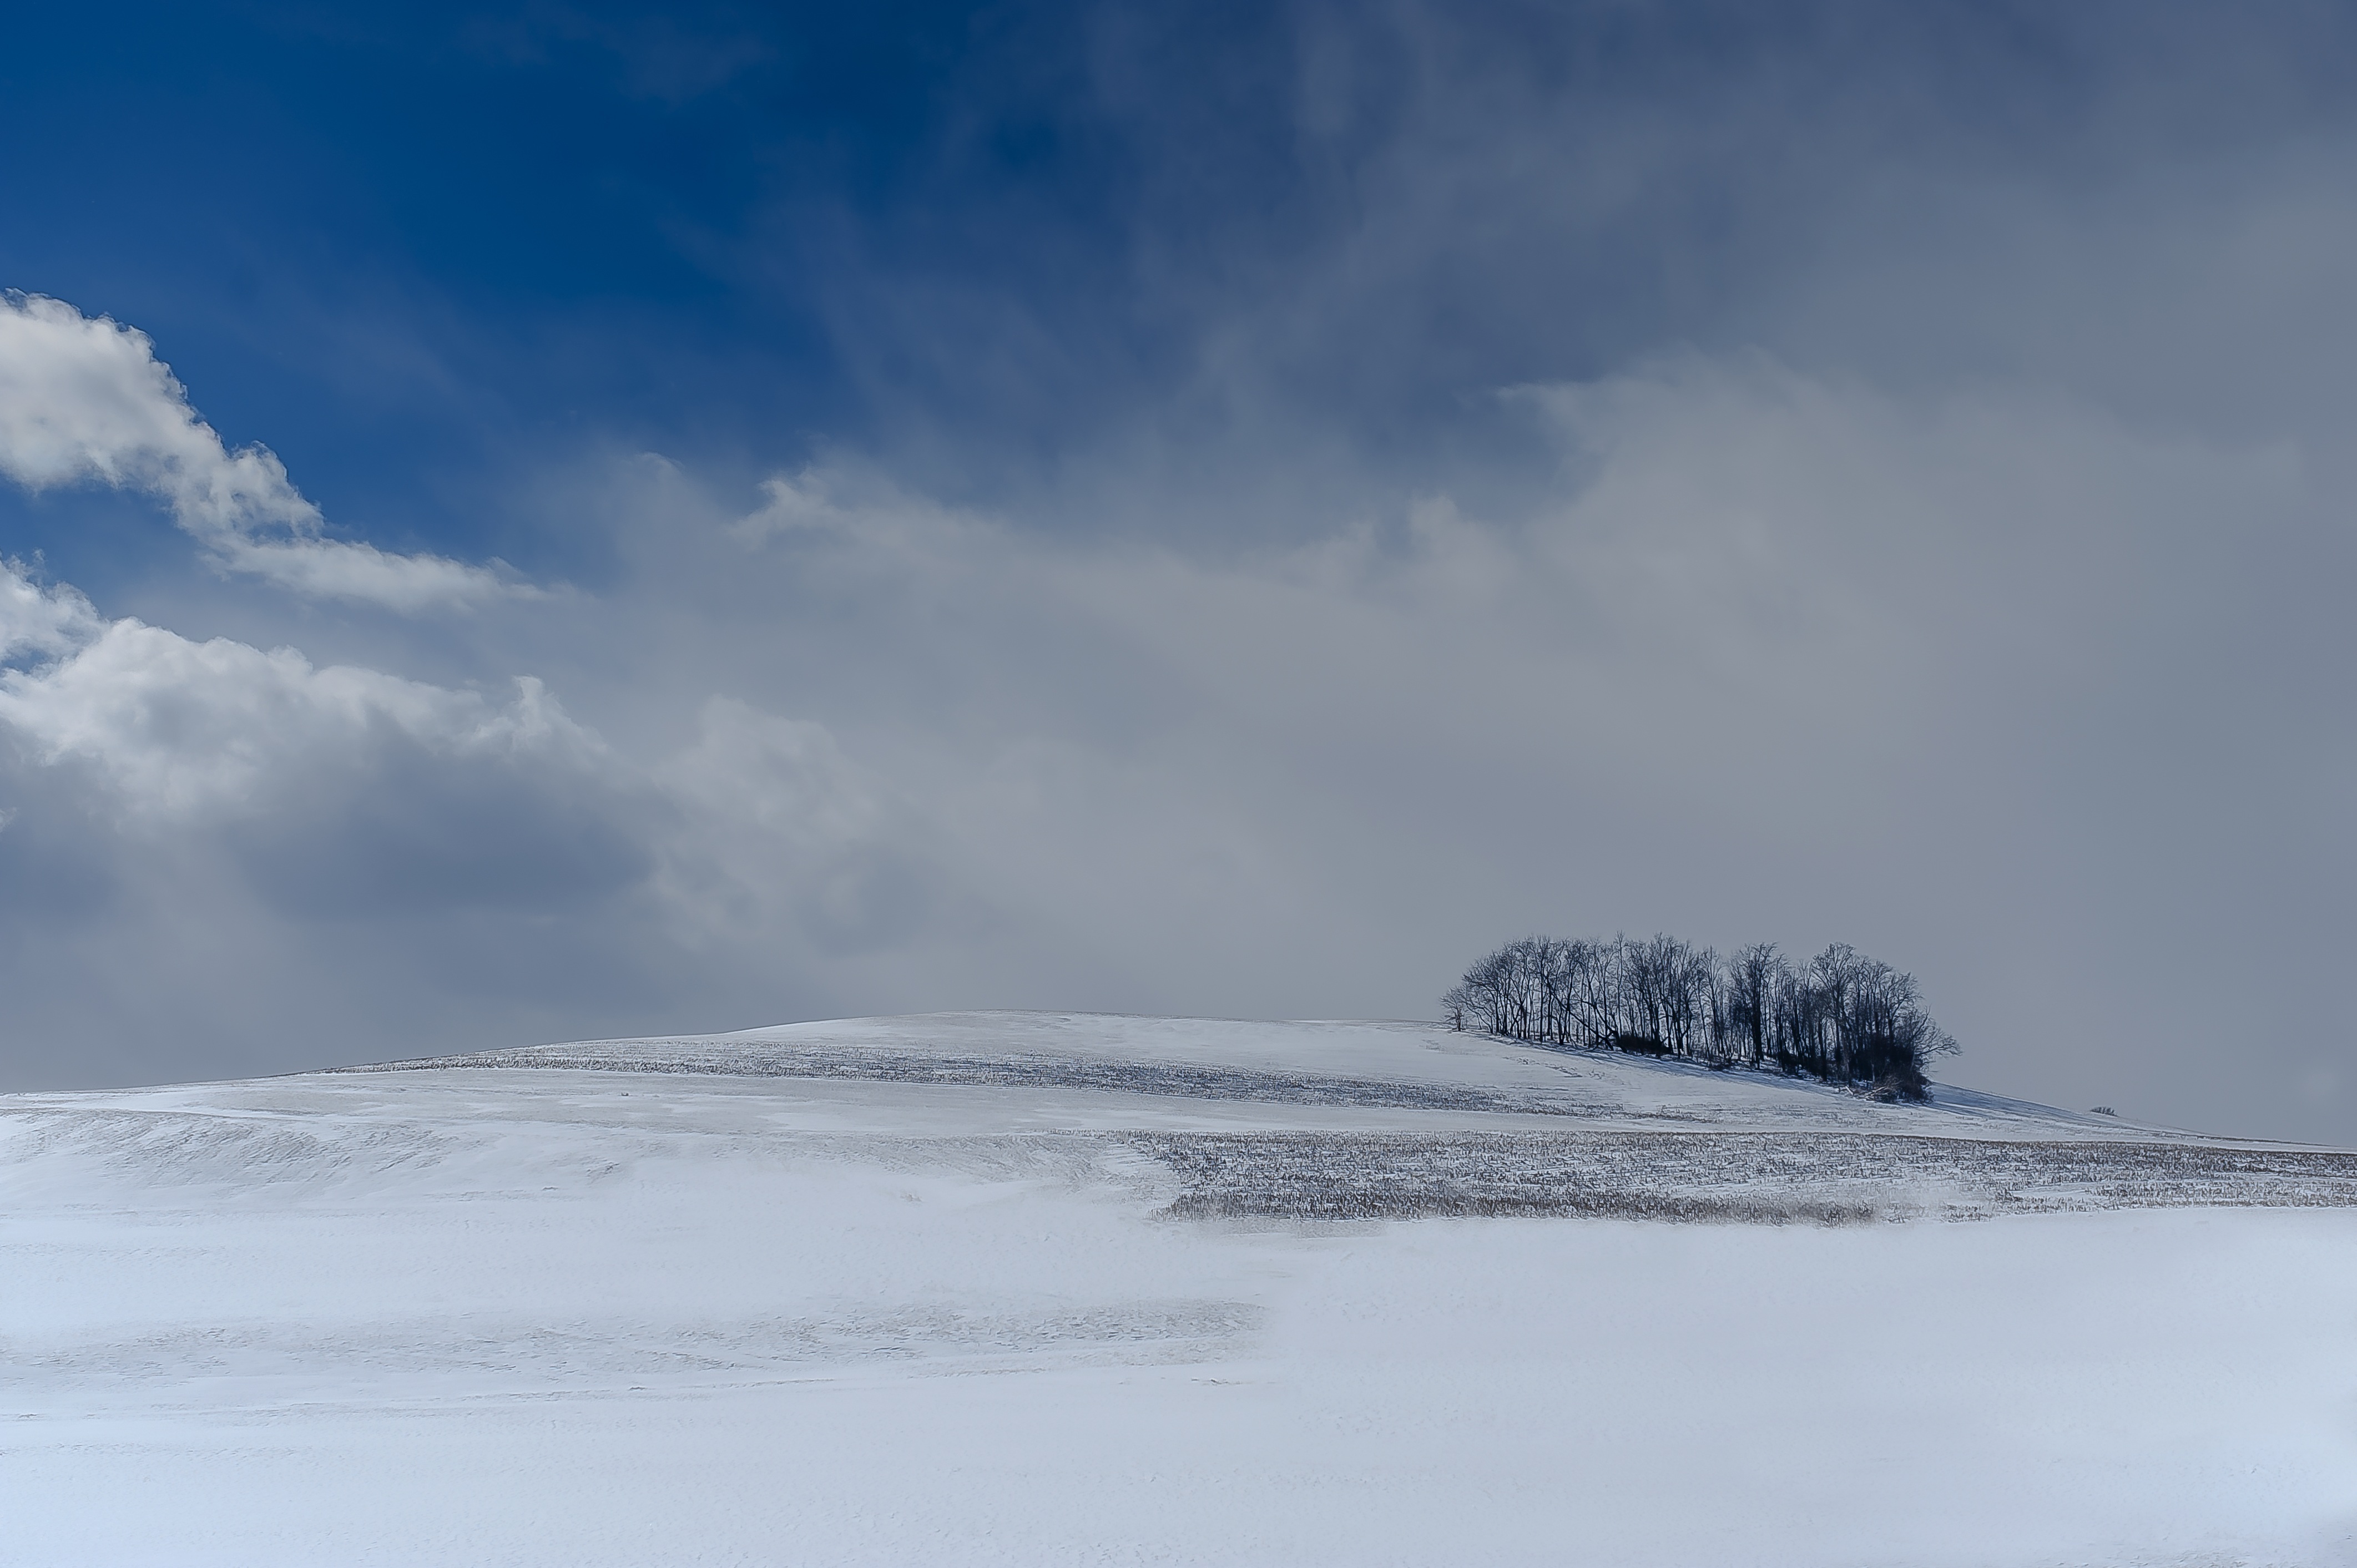
snow, sky, winter, cloud, weather, atmospheric phenomenon, mountain, geological phenomenon, freezing, season, atmosphere of earth, arctic, frost, arctic ocean, ice, blizzard, wave